The Daughter (2012 film)

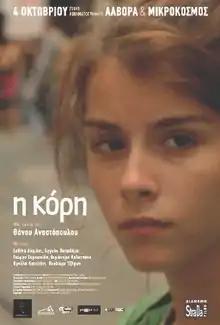
Film poster

The Daughter (translit. I Kori) is a 2012 Greek drama film directed by Thanos Anastopoulos. It was screened in the City to City section at the 2013 Toronto International Film Festival.